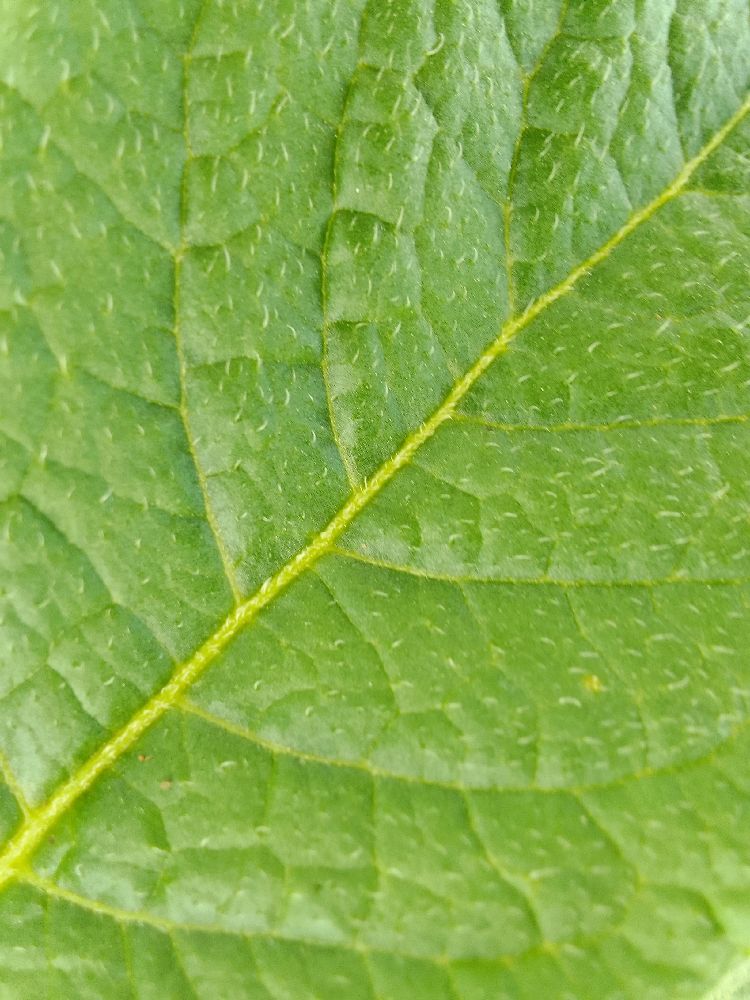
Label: Healthy